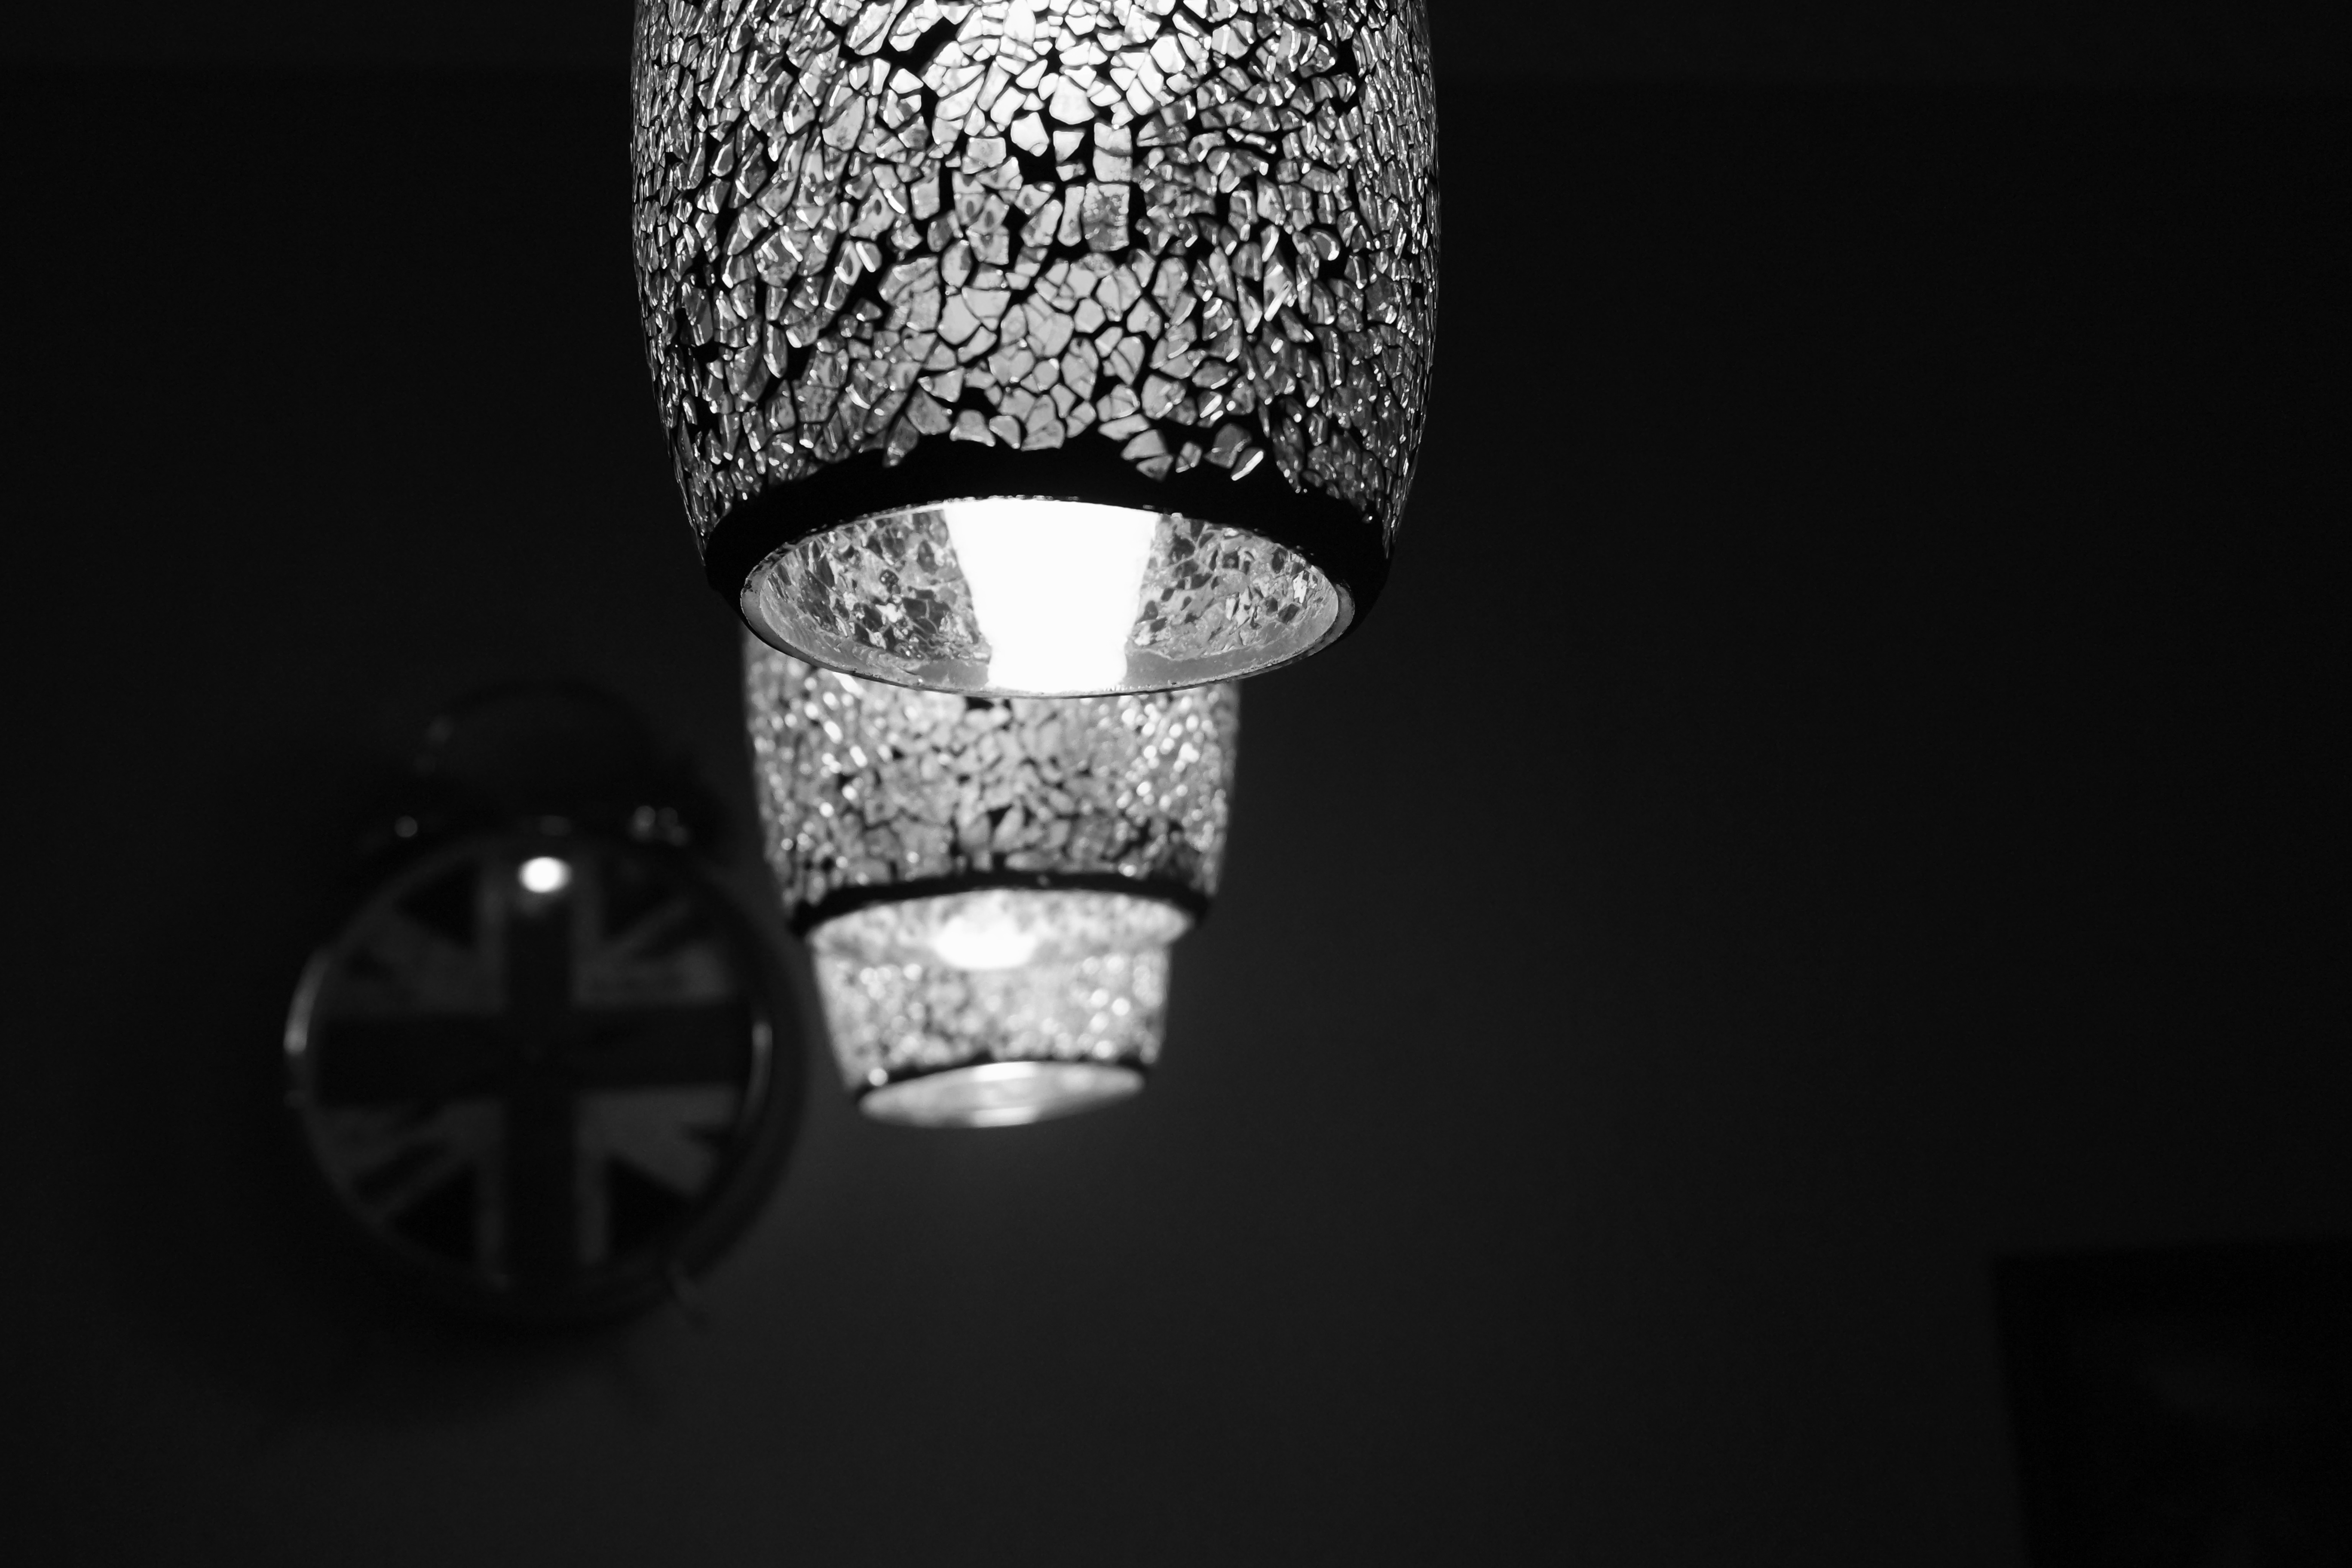
light, black and white, ring, darkness, black, monochrome, lighting, jewellery, light fixture, monochrome photography, fashion accessory